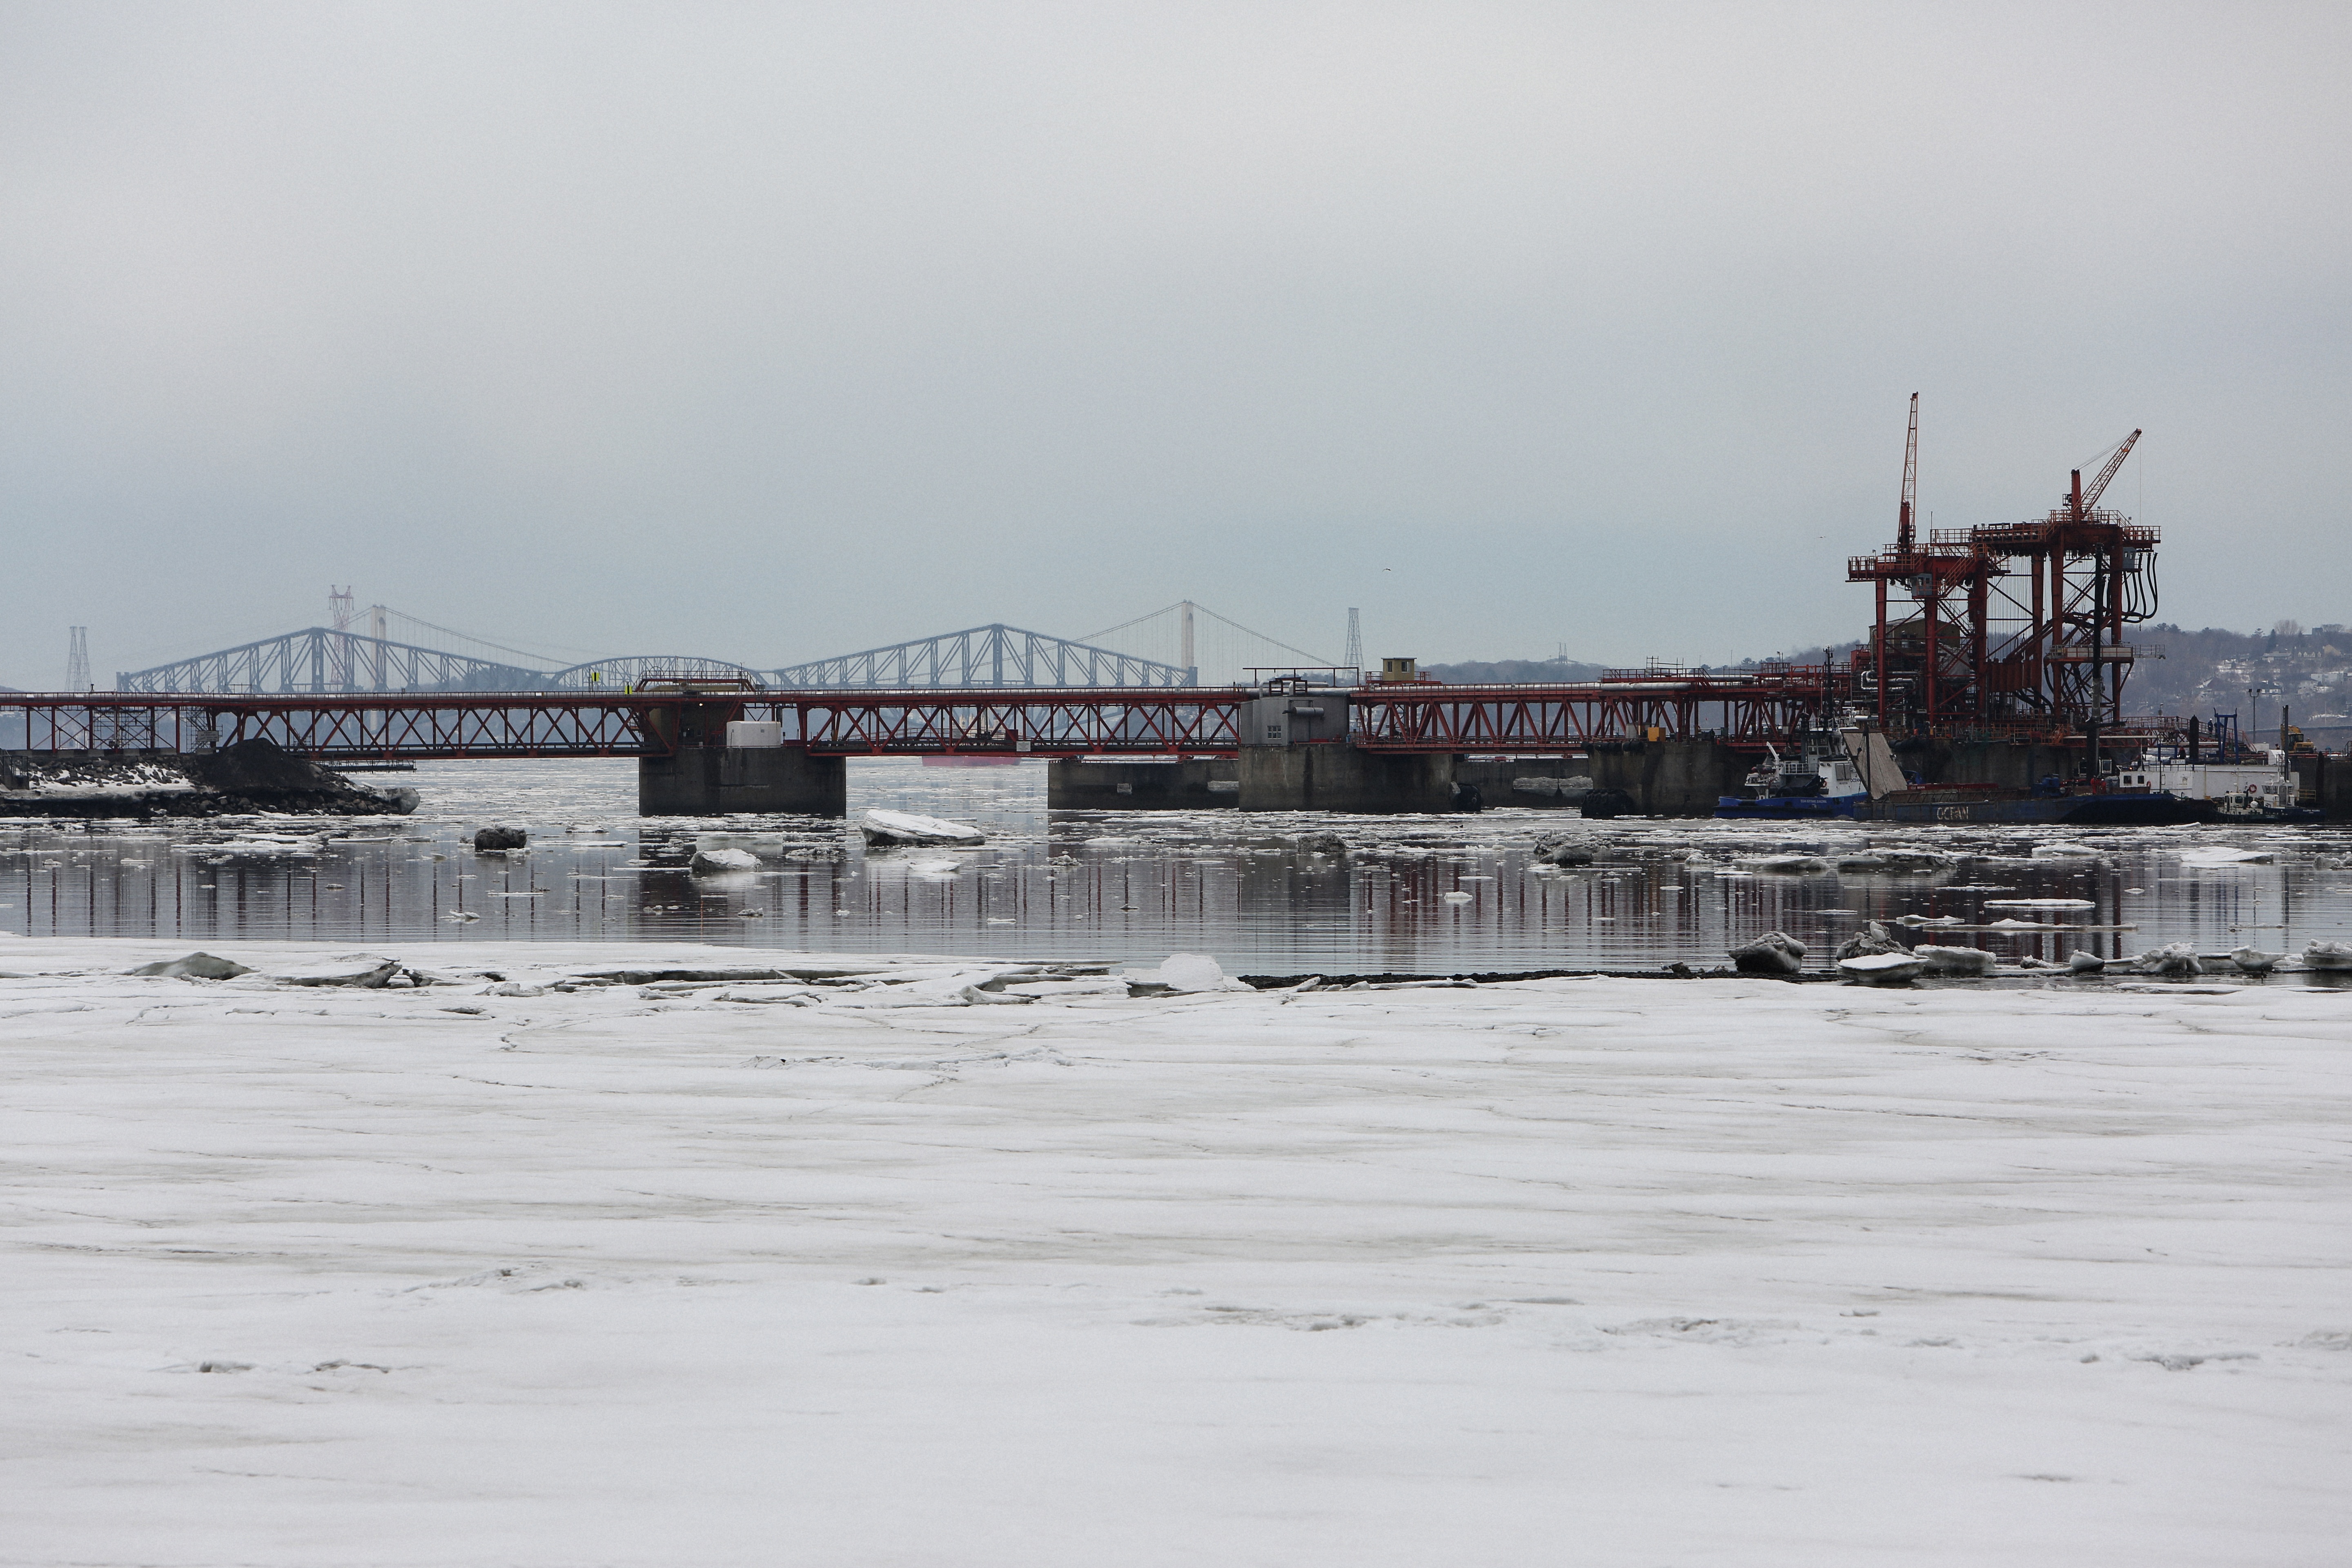
sea, coast, water, ocean, snow, winter, white, bridge, urban, pier, river, ice, vehicle, weather, harbor, industrial, frozen, boats, cranes, freezing